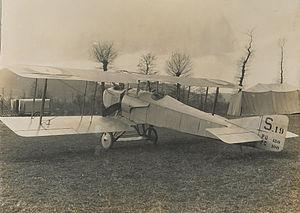
Un SPAD A.2 de la N49 à Corzieux.